Out-of-box experience

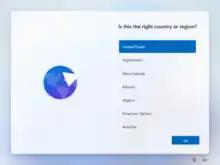
Out-of-box experience in Windows 11

An out-of-box experience (OOBE) is the experience an end-user has when taking a product after unboxing, or for digital distribution, runs the installer, and is preparing to first use it, as opposed to the point-of-sale experience or the interaction experience of an expert user. In computing, this includes the initial configuration of a piece of hardware or software on a computer. The out-of-box experience is typically the first impression a product creates, such as the ease with which a buyer can begin using the product. For hardware products, a positive OOBE can be created with logical easy-to-follow instructions and good quality of manufacturing. It can also be defined as the experience an online shopper has when receiving an item in the mail, that begins with the box itself (style, design), how the item is presented when opening the box (packing material, pack configuration, how item is position when opening, cords neatly wrapped, etc), what the paperwork looks like and includes (well designed packing slip, a thank you note from the vendor, return form, etc).